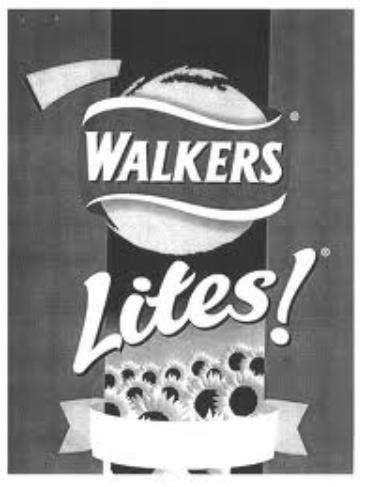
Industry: Food